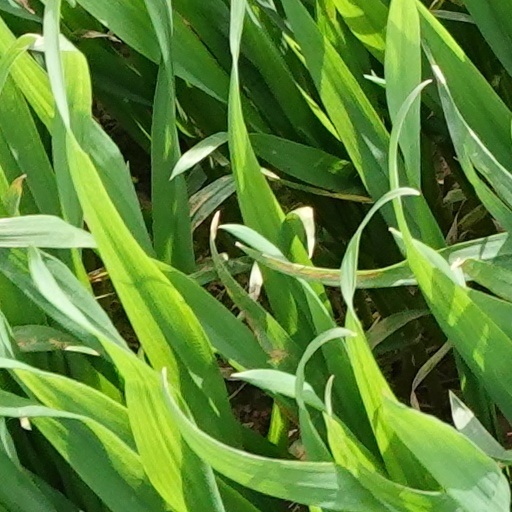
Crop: wheat